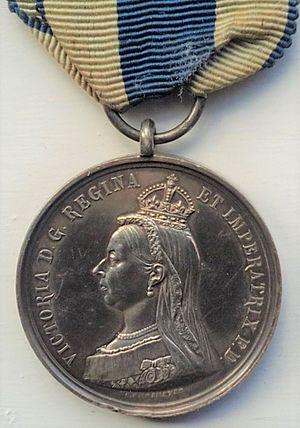
La médaille du jubilé de diamant de Victoria est une médaille commémorative frappée en 1897 au Royaume-Uni pour fêter le jubilé de diamant de Victoria, célébrant le 60ᵉ anniversaire de l’accession au trône de la reine.